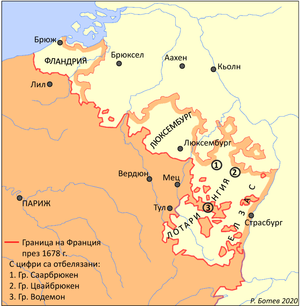
La politique de Reunion de Louis XIV Български: Политика на присъединенията на Луи ХІV